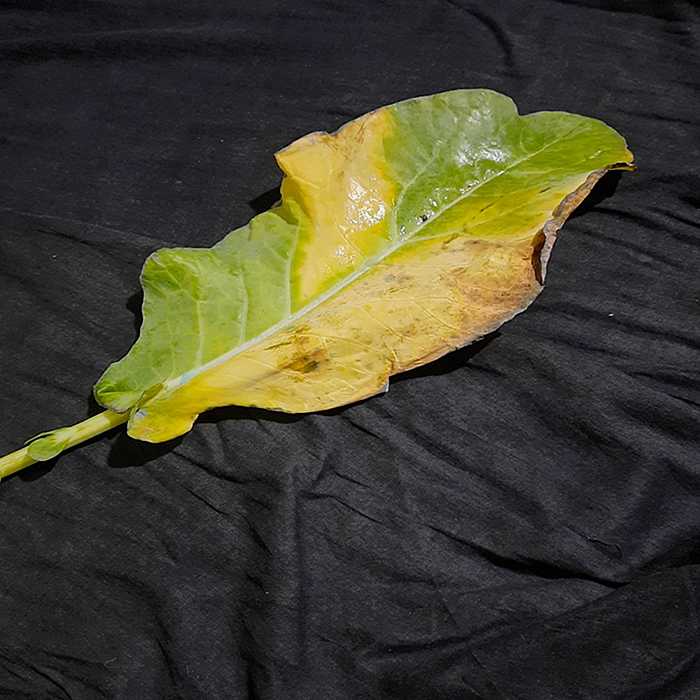
Plant: Cauliflower
Label: Black Rot